De Villiers Graaff High School

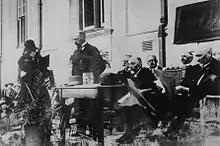
David Graaff and his brother Jacobus Graaff presenting a £100,000 donation to the De Villiers Graaff High School in 1907. David Graaff is making a speech, Jacobus Graaff is sitting to the right and Jan Smuts is seated in the extreme right.

Though officially established in 1872, Sir David de Villiers Graaff and his brother Jacobus, financed the construction of the High School in 1907 with the Dutch style buildings being designed by Cape Town architectural firm Parker and Forsyth. Together the Graaff brothers established a GB£100 000 (equivalent to £41,100,000 or R471,195,167 in 2010) endowment fund for the school.